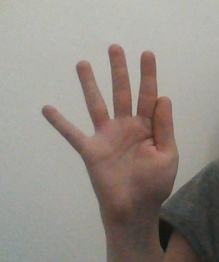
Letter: sheen